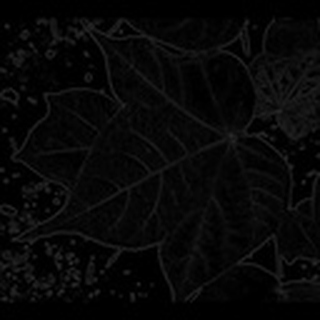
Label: healthy_cotton